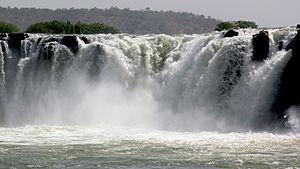
Chutes de Gouina
Les chutes de Gouina sont situées sur le fleuve Sénégal au Mali, à 80 km au sud-est de Kayes en direction de Bafoulabé. Le fleuve, d'une largeur de 430 m à cet endroit, tombe d'une hauteur d'environ 15 m. Le débit varie considérablement et peut passer de 3 m³/s en mai, à 5 000 m³/s en octobre.